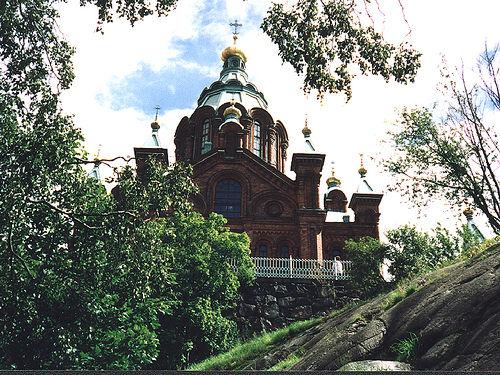
Weather: cloudy or overcast